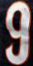
Number: 9